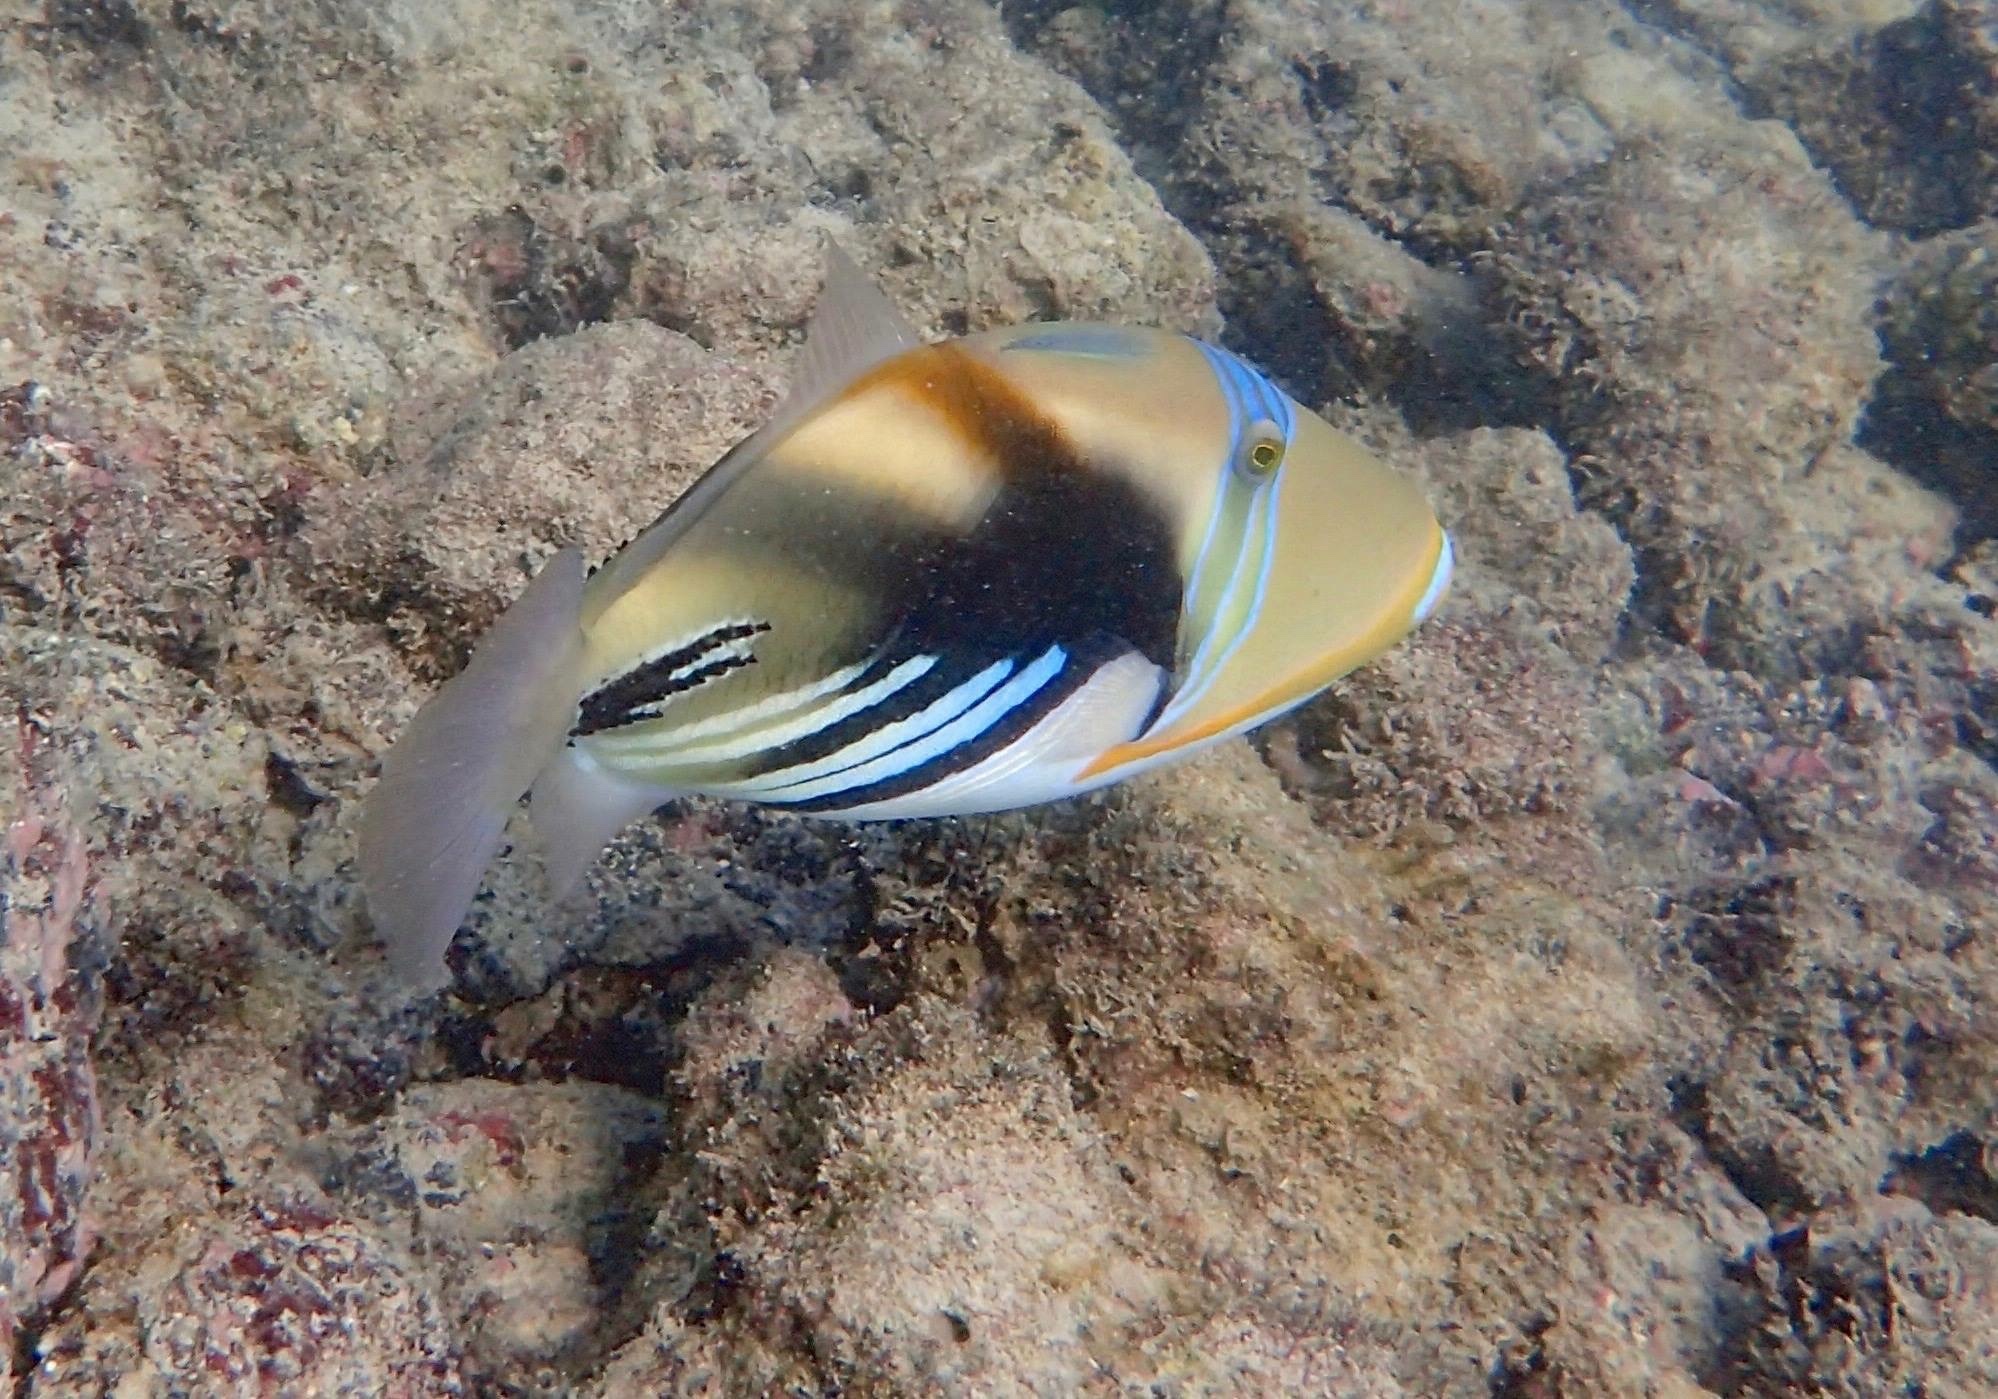
Rhinecanthus aculeatus (Lagoon Triggerfish)